Henry III, Holy Roman Emperor

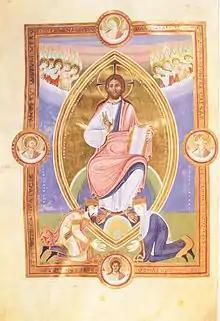
Conrad II and his wife Gisela kneel in front of the "Majestas Domini", Codex Aureus Escorialensis, around 1045/46; Madrid, Biblioteca del monasterio de San Lorenzo de El Escorial

Henry spent Christmas 1041 at Strasbourg, and received emissaries from the Duchy of Burgundy, where he travelled during the new year to settle administrative and judicial matters. On the road near Basel he learnt of Hungarian raids into Bavaria and bestowed the duchy to a certain Henry VII, a relative of the last independent duke. At Cologne, Henry summoned the royal princes, who unanimously declared war on Hungary. After he had sent a wedding delegation to Agnes of Poitou he set out in September 1042 and successfully subdued the western territories of Hungary. Aba fled to his eastern estates, as Henry installed a cousin as steward, who was, however, quickly removed after the emperor had left.